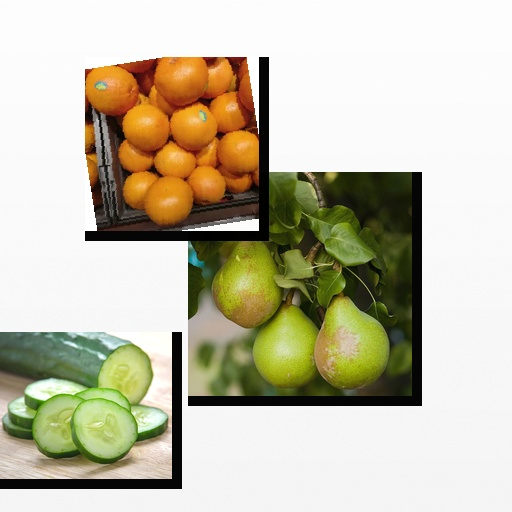
Food items: red_grapefruit, cucumber, pear